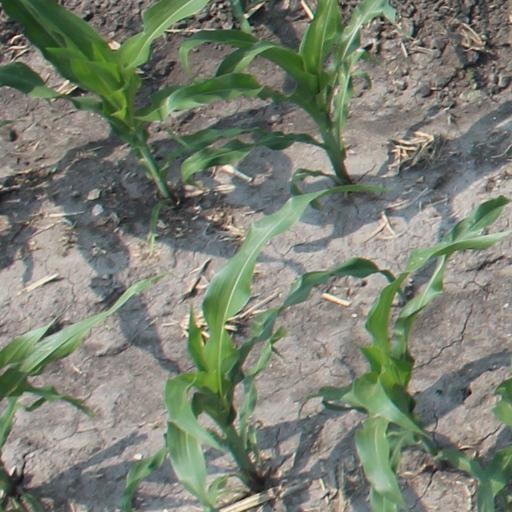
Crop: maize; corn